Patrol Forces Southwest Asia

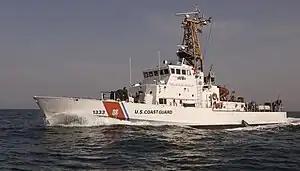
USCGC "Adak" (WPB 1333), one of six 110-foot patrol boats originally assigned to PATFORSWA

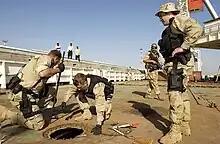
Operation Iraqi Freedom - circa 2003

Initial preparations for naval operations supporting OIF began with the U.S. Navy in the summer and fall of 2002. The navy drew upon its standing contingency plans for combat operations involving Iraq and, in September 2002, United States Naval Forces Central Command (NAVCENT) requested U.S. Coast Guard support for a mission termed “Operation Iraqi Freedom.” The Navy saw the Coast Guard's cutters and skilled personnel as ideally suited to naval operations supporting Operation Iraqi Freedom. The shallow coastal areas and waterways of Iraq are subject to heavy silting and strategists believed that Iraq's primary threat to American naval units came from small boats, patrol craft and mine laying vessels. The Coast Guard's patrol boats would expand the naval presence to shallow littoral areas where larger naval combatants could not navigate and Coast Guard cutters could remain on station for days as opposed to only a few hours typical of the Navy's Special Forces boats. In addition, the law enforcement background of Coast Guard personnel would expand the Navy's ability to intercept and board Iraqi vessels and Coast Guard cutters could serve in force protection and escort duty, thereby freeing naval assets to conduct offensive combat operations. Such naval integration of Coast Guard forces relied upon lessons learned during Vietnam with the deployment of Coast Guard Squadron One and the end of the Cold War with Patrol Boat Squadrons Two and Four.